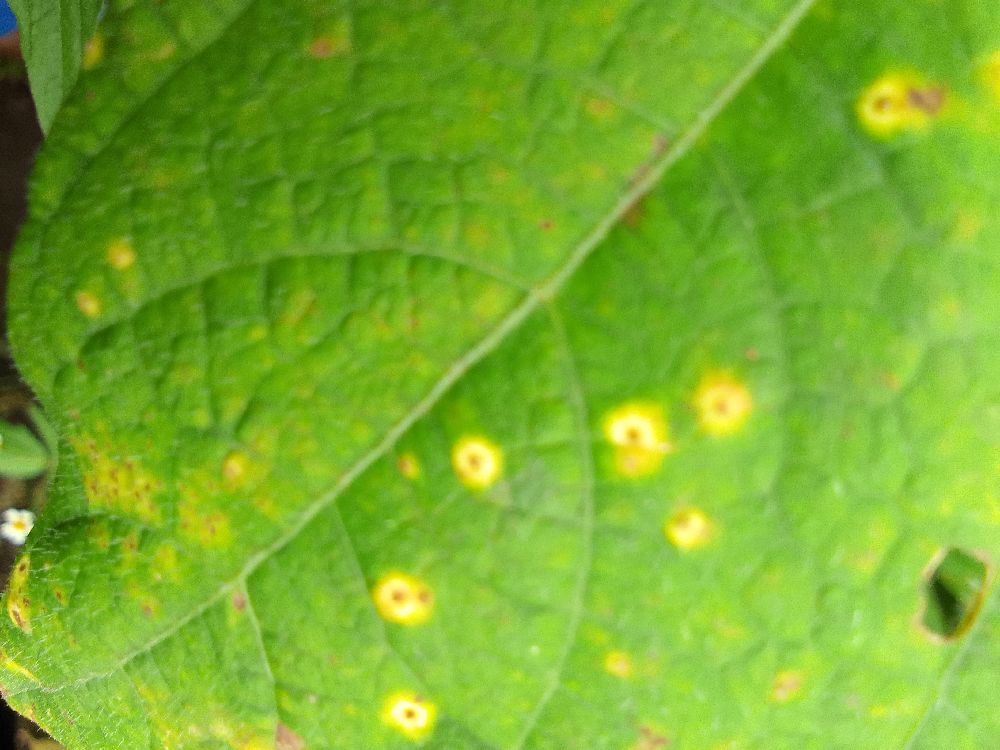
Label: rust